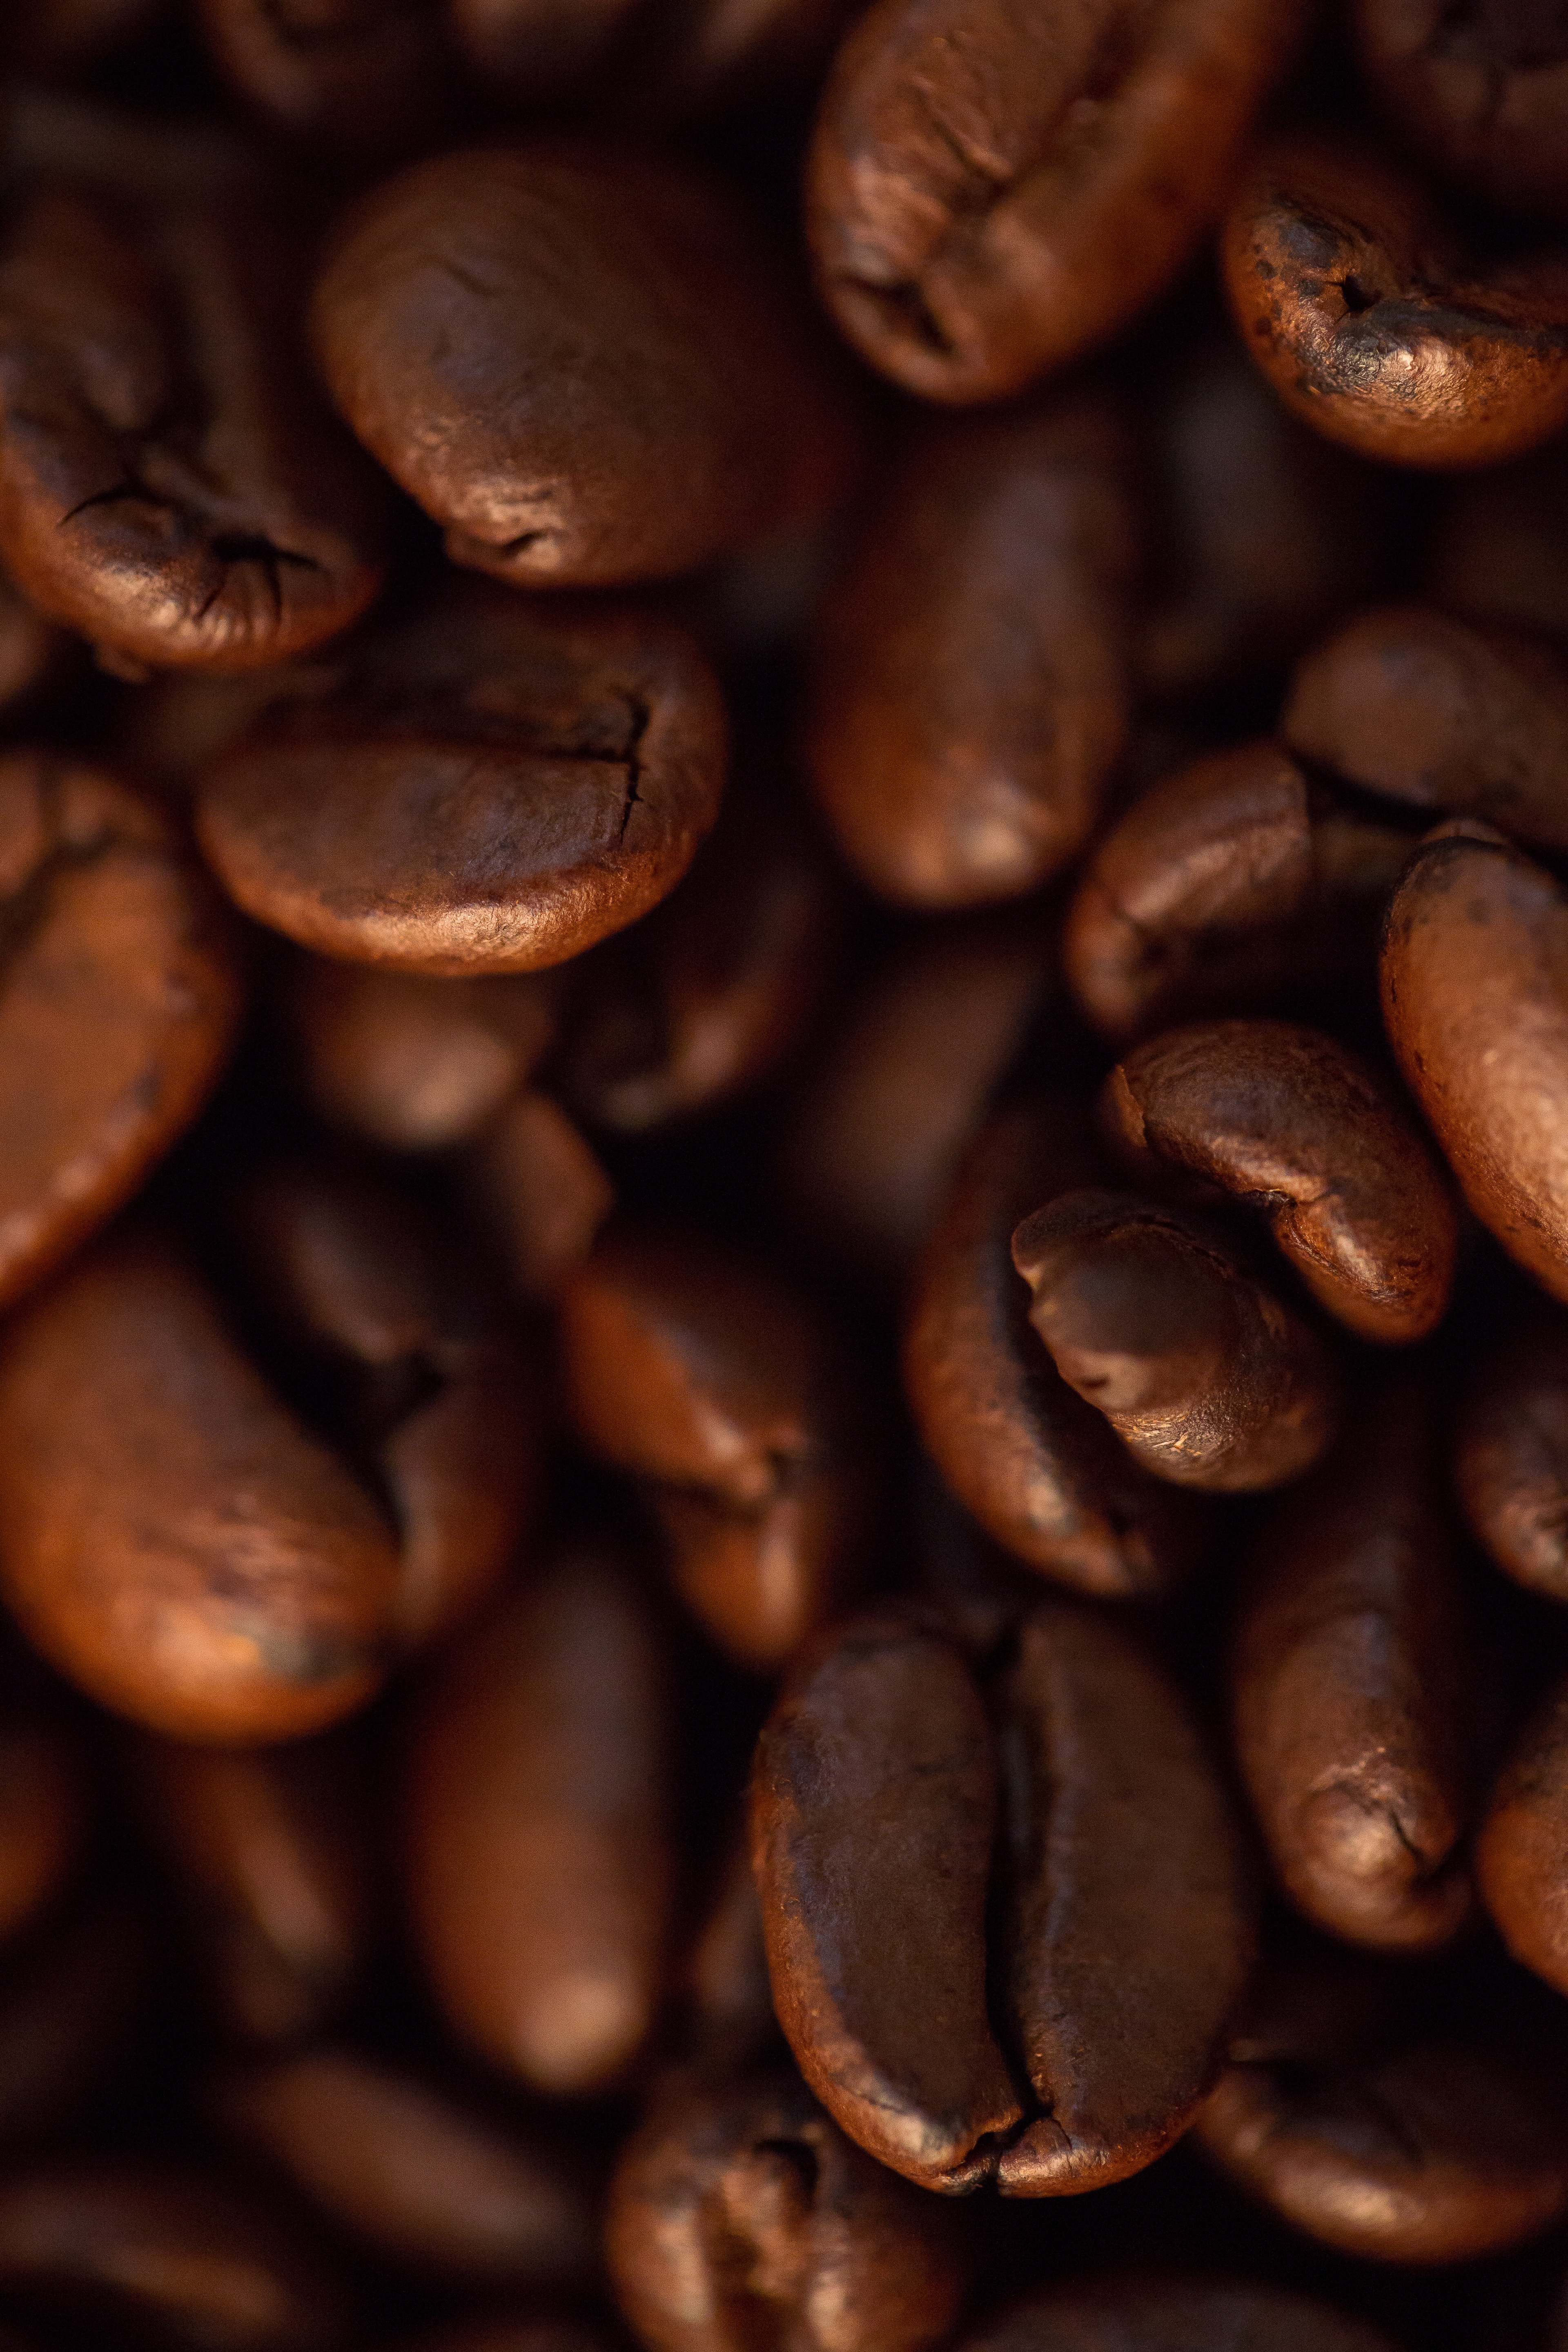
coffee, cup, food, produce, drink, close up, caffeine